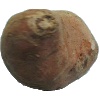
Label: Potato Sweet 1